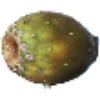
Label: Cactus fruit 1